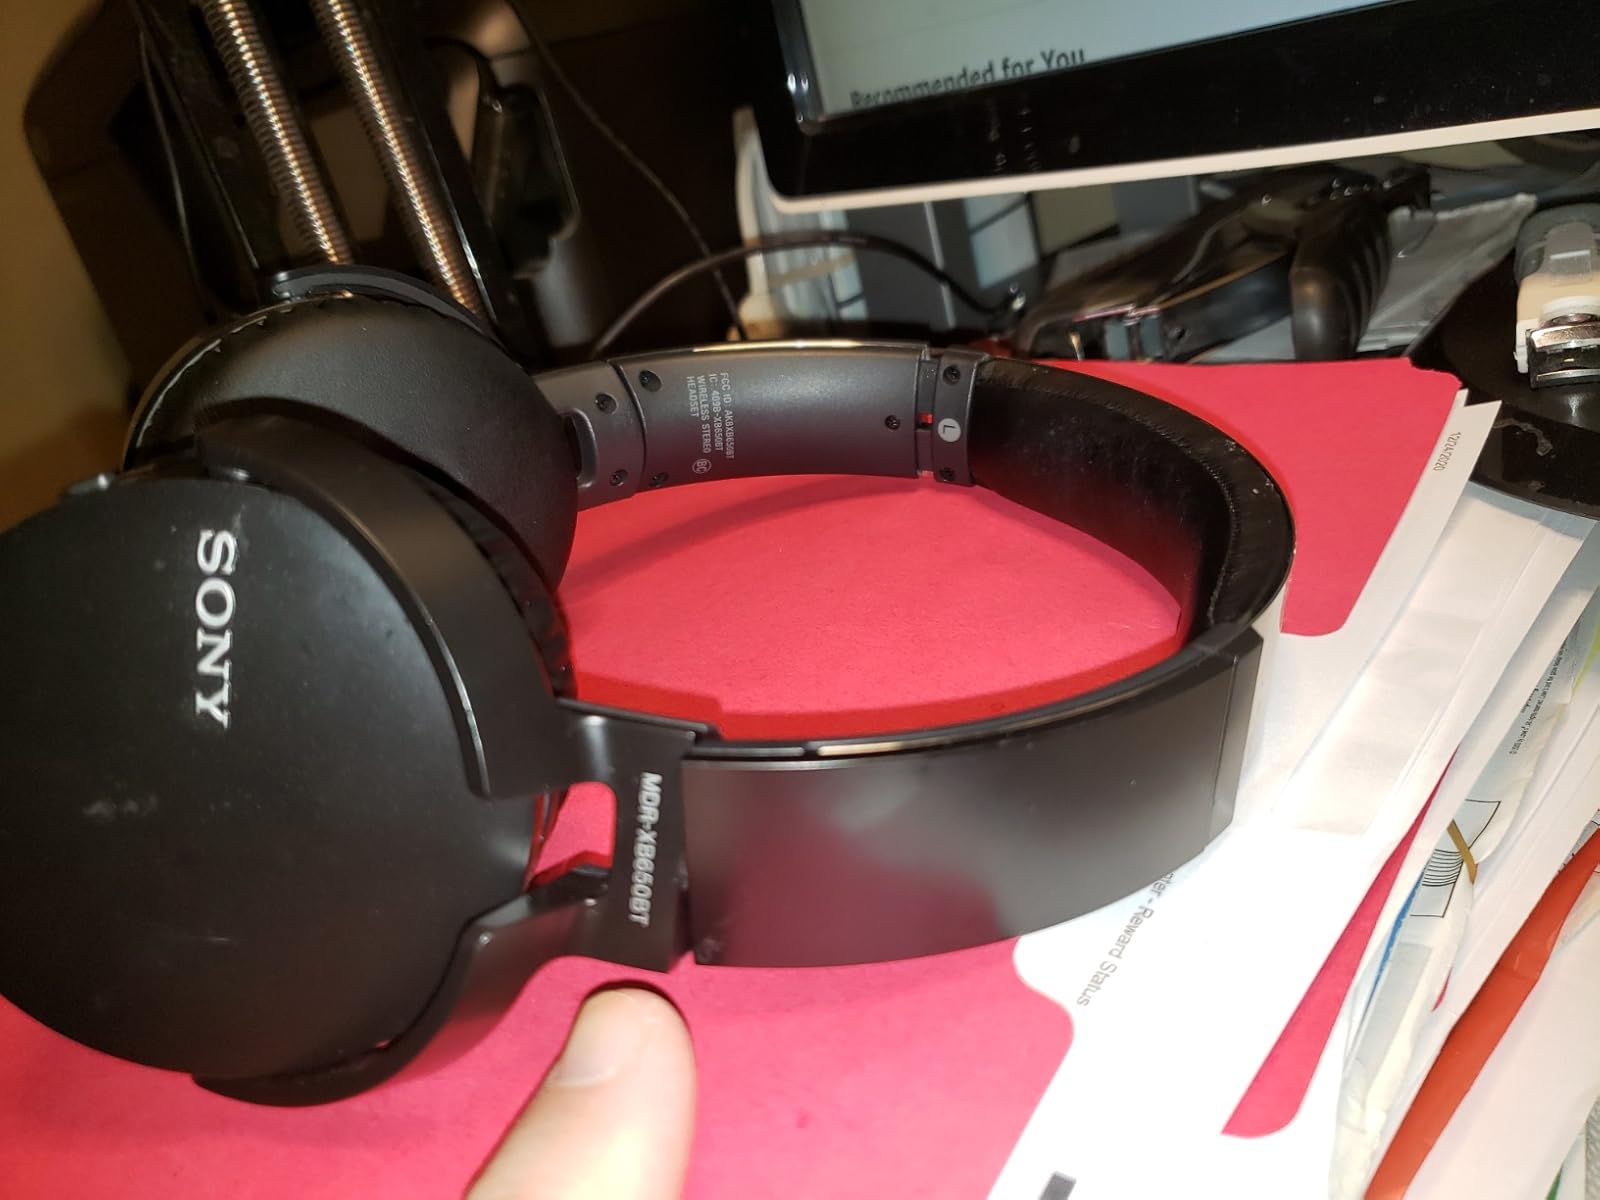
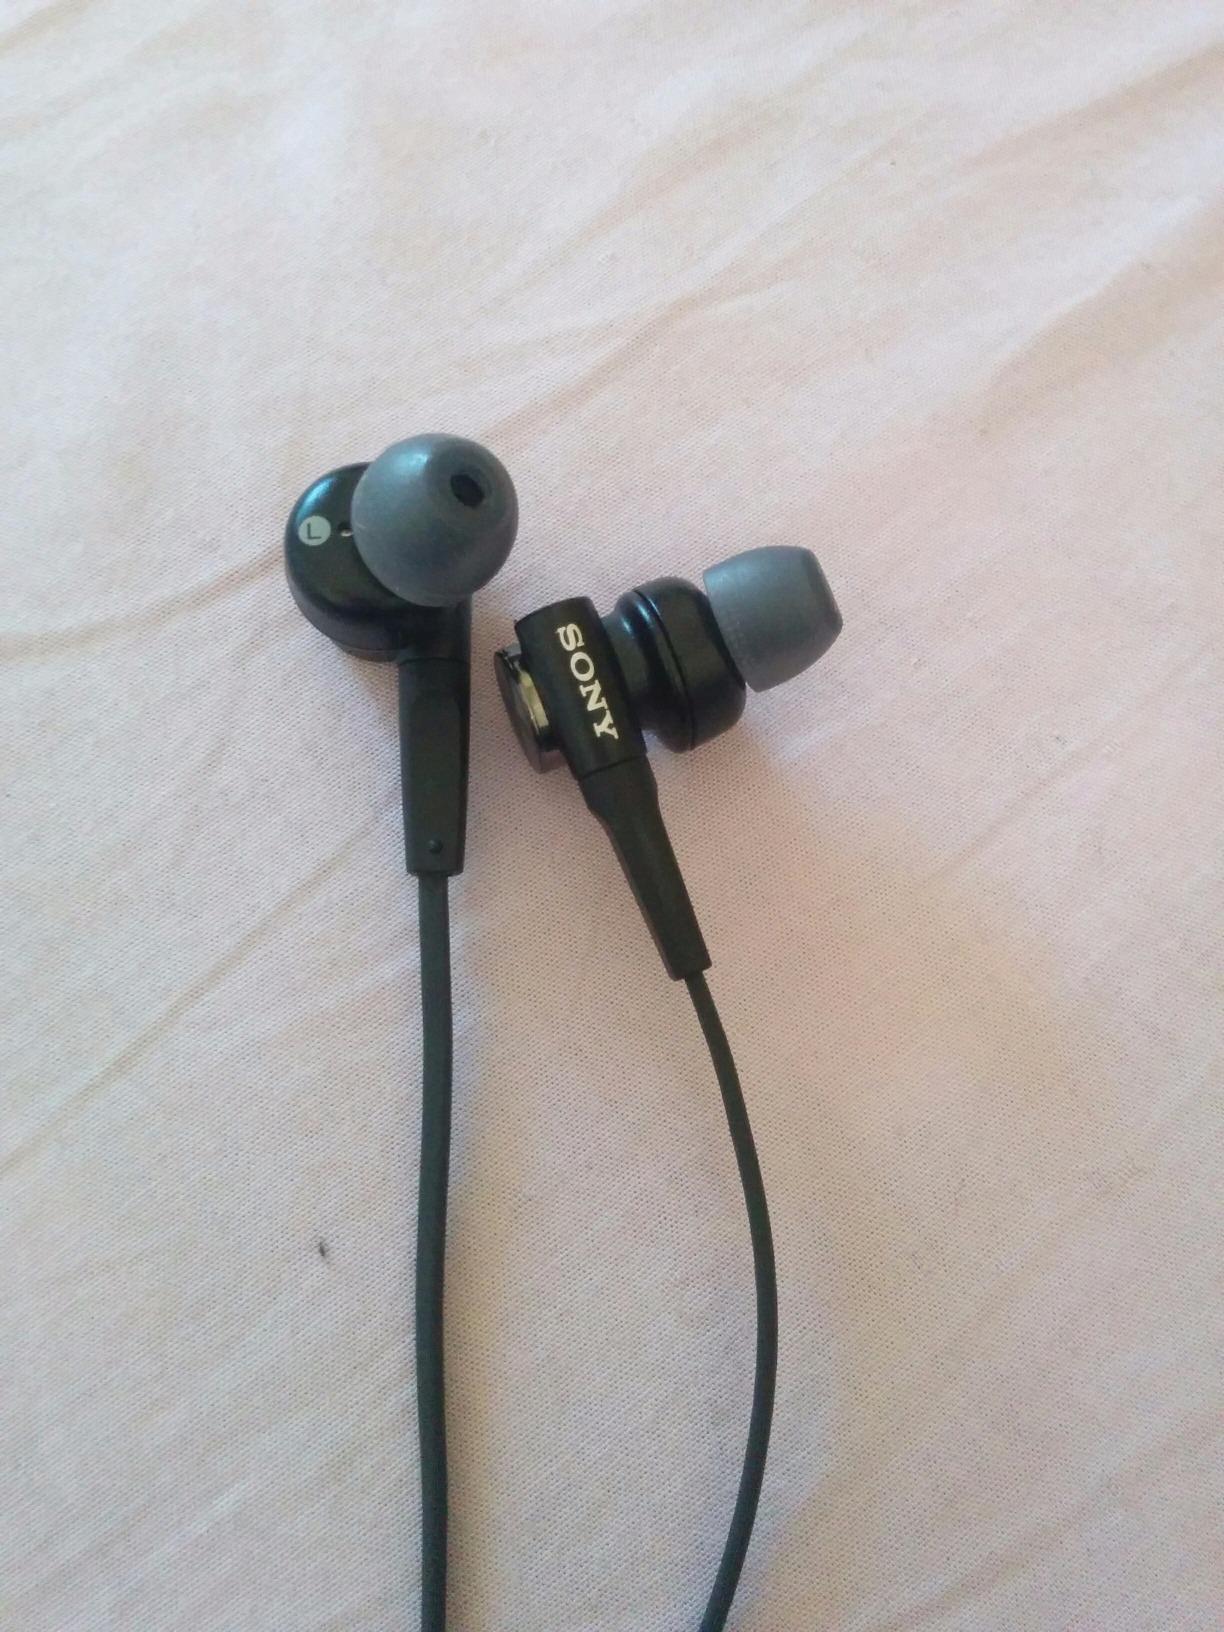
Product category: headphones
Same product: no